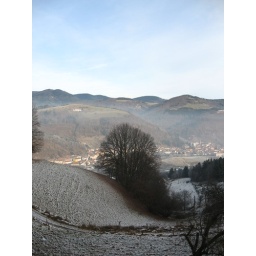
View from my bedroom. Well, my bedroom in Pierre and Astrid's mountain home, that is.